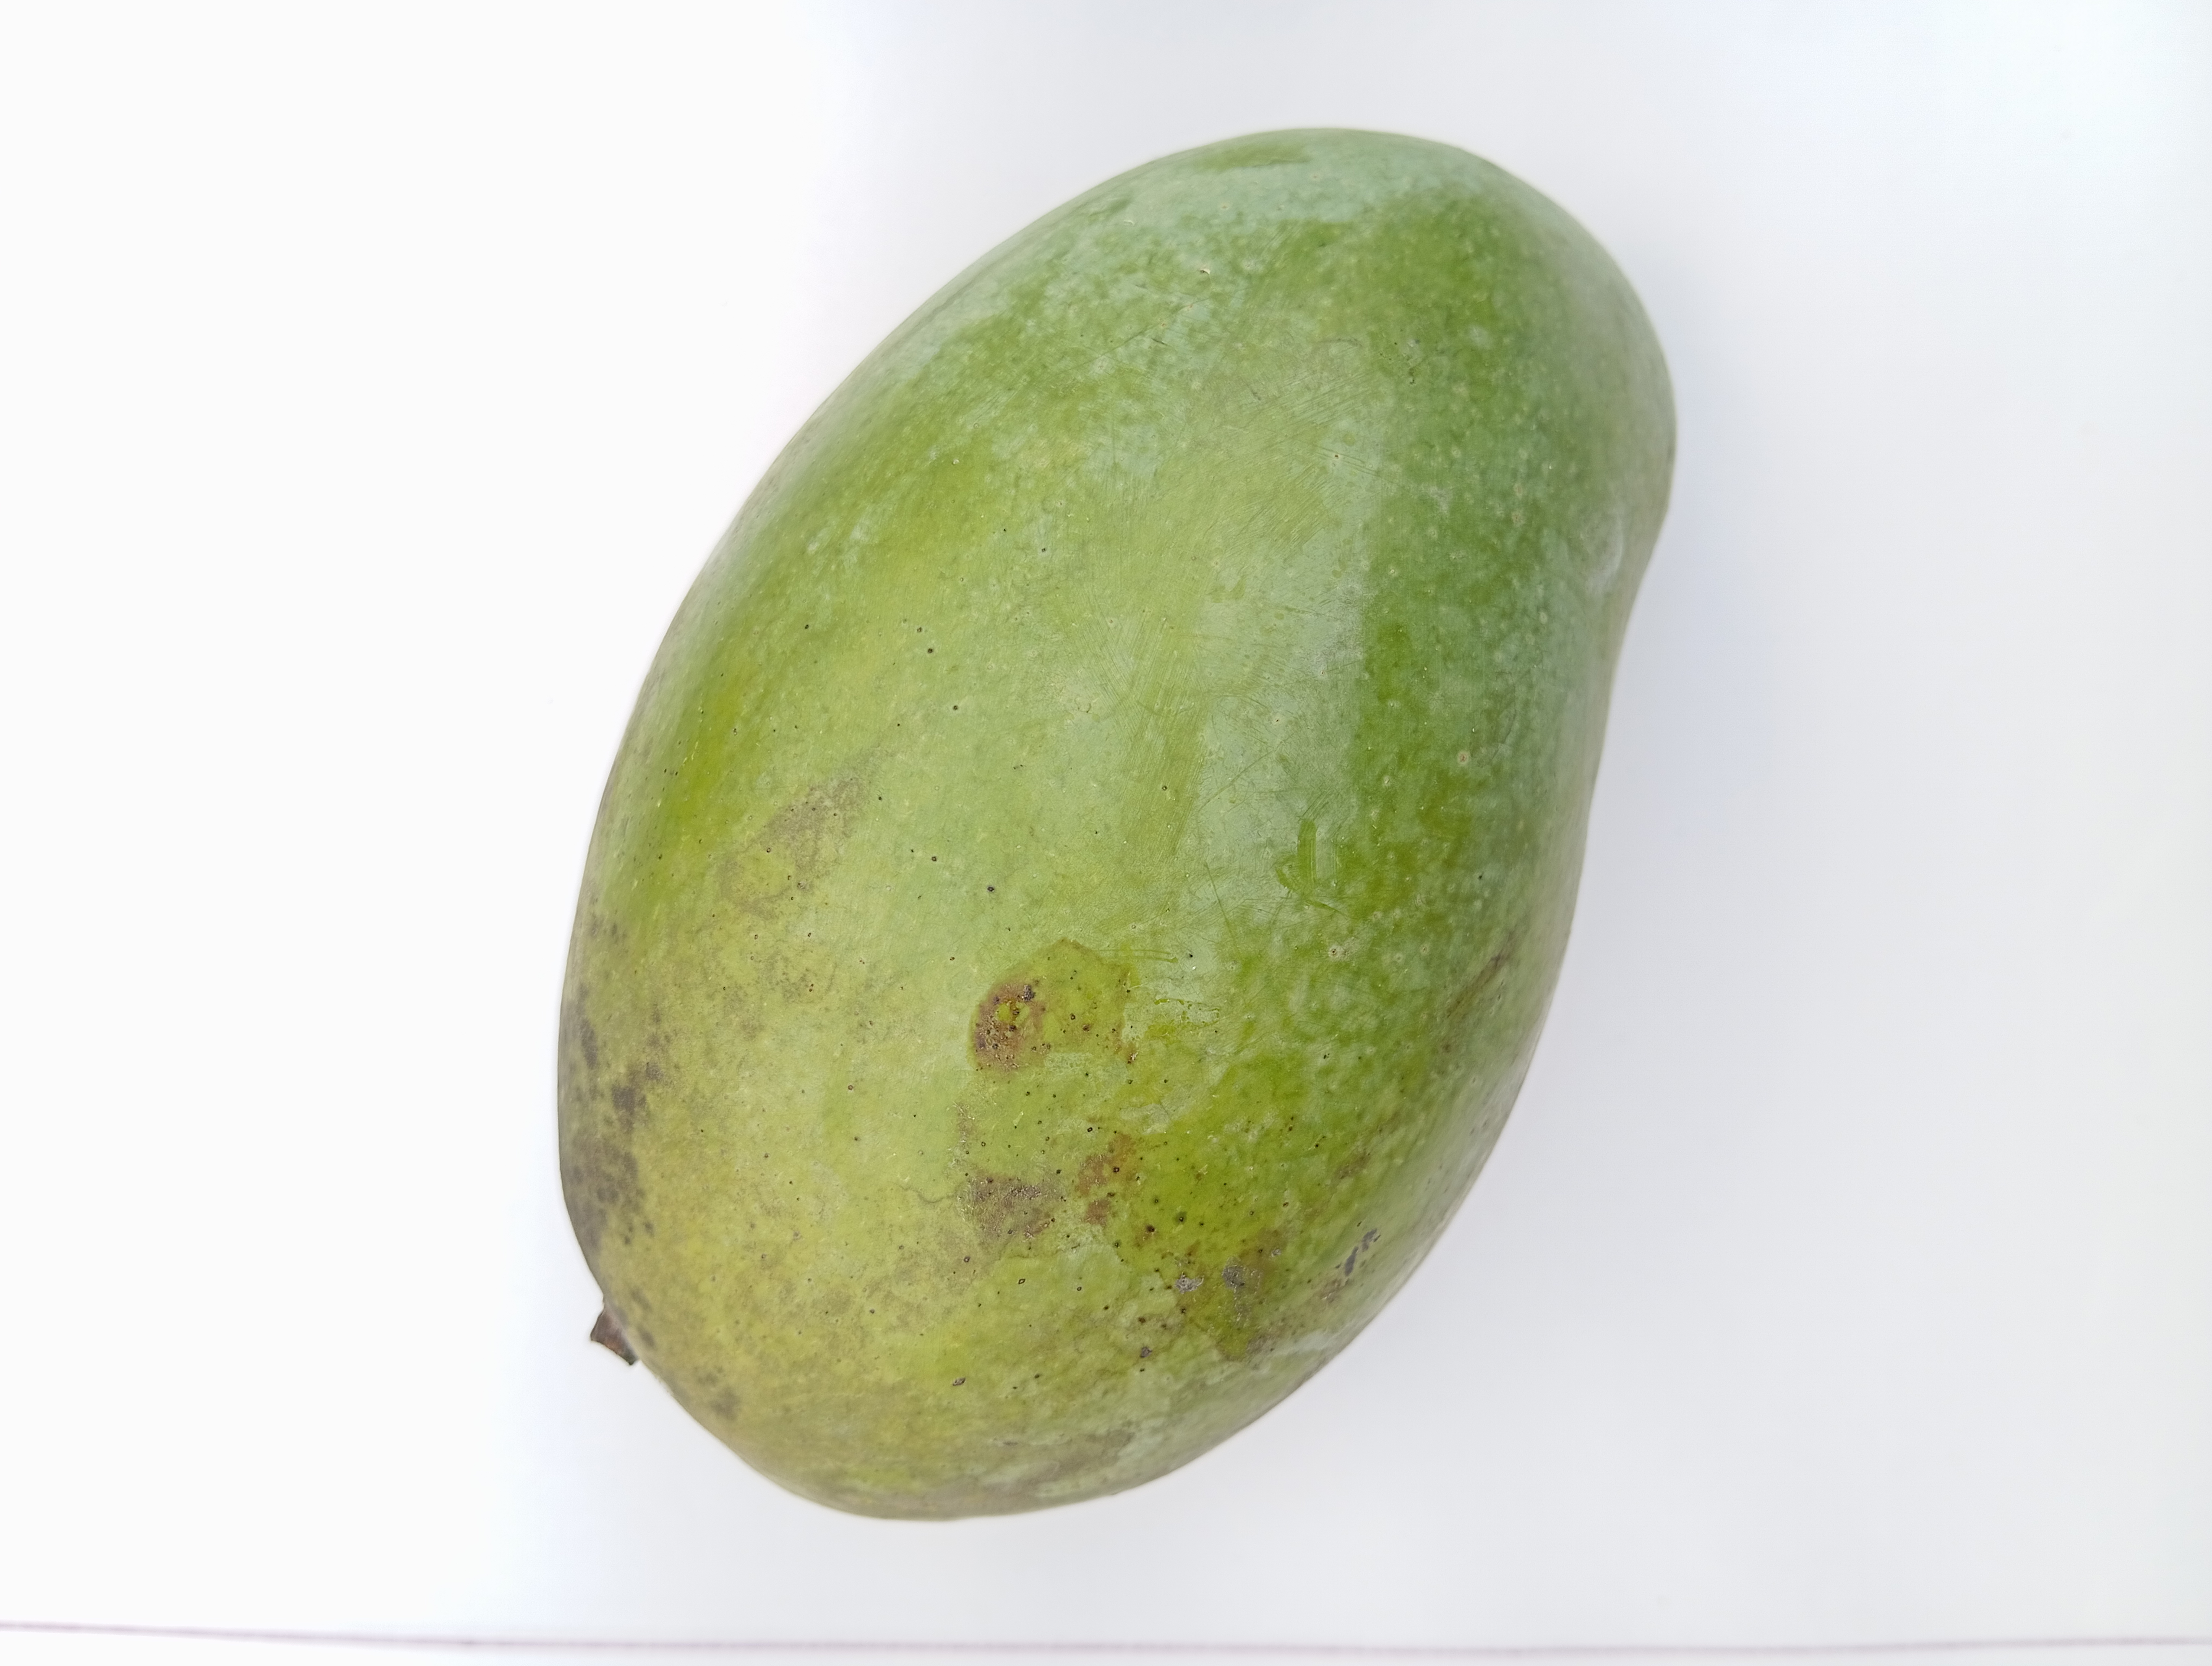
Mango variety: Amrapali